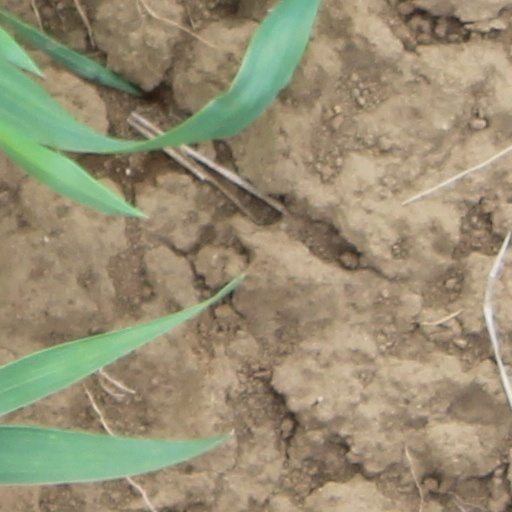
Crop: wheat